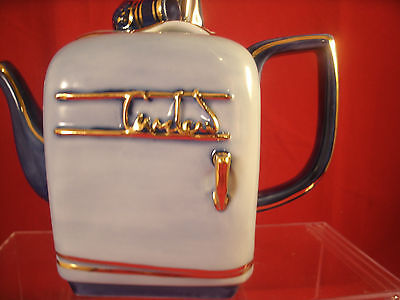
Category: kettle